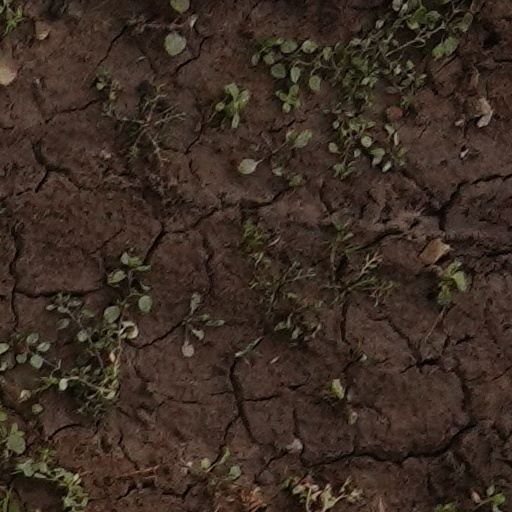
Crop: wheat